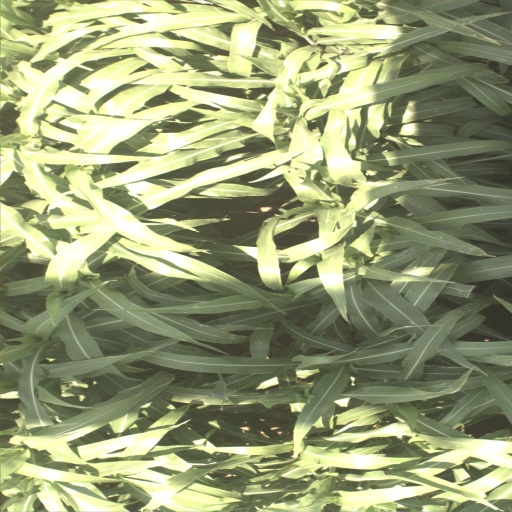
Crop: sorghum